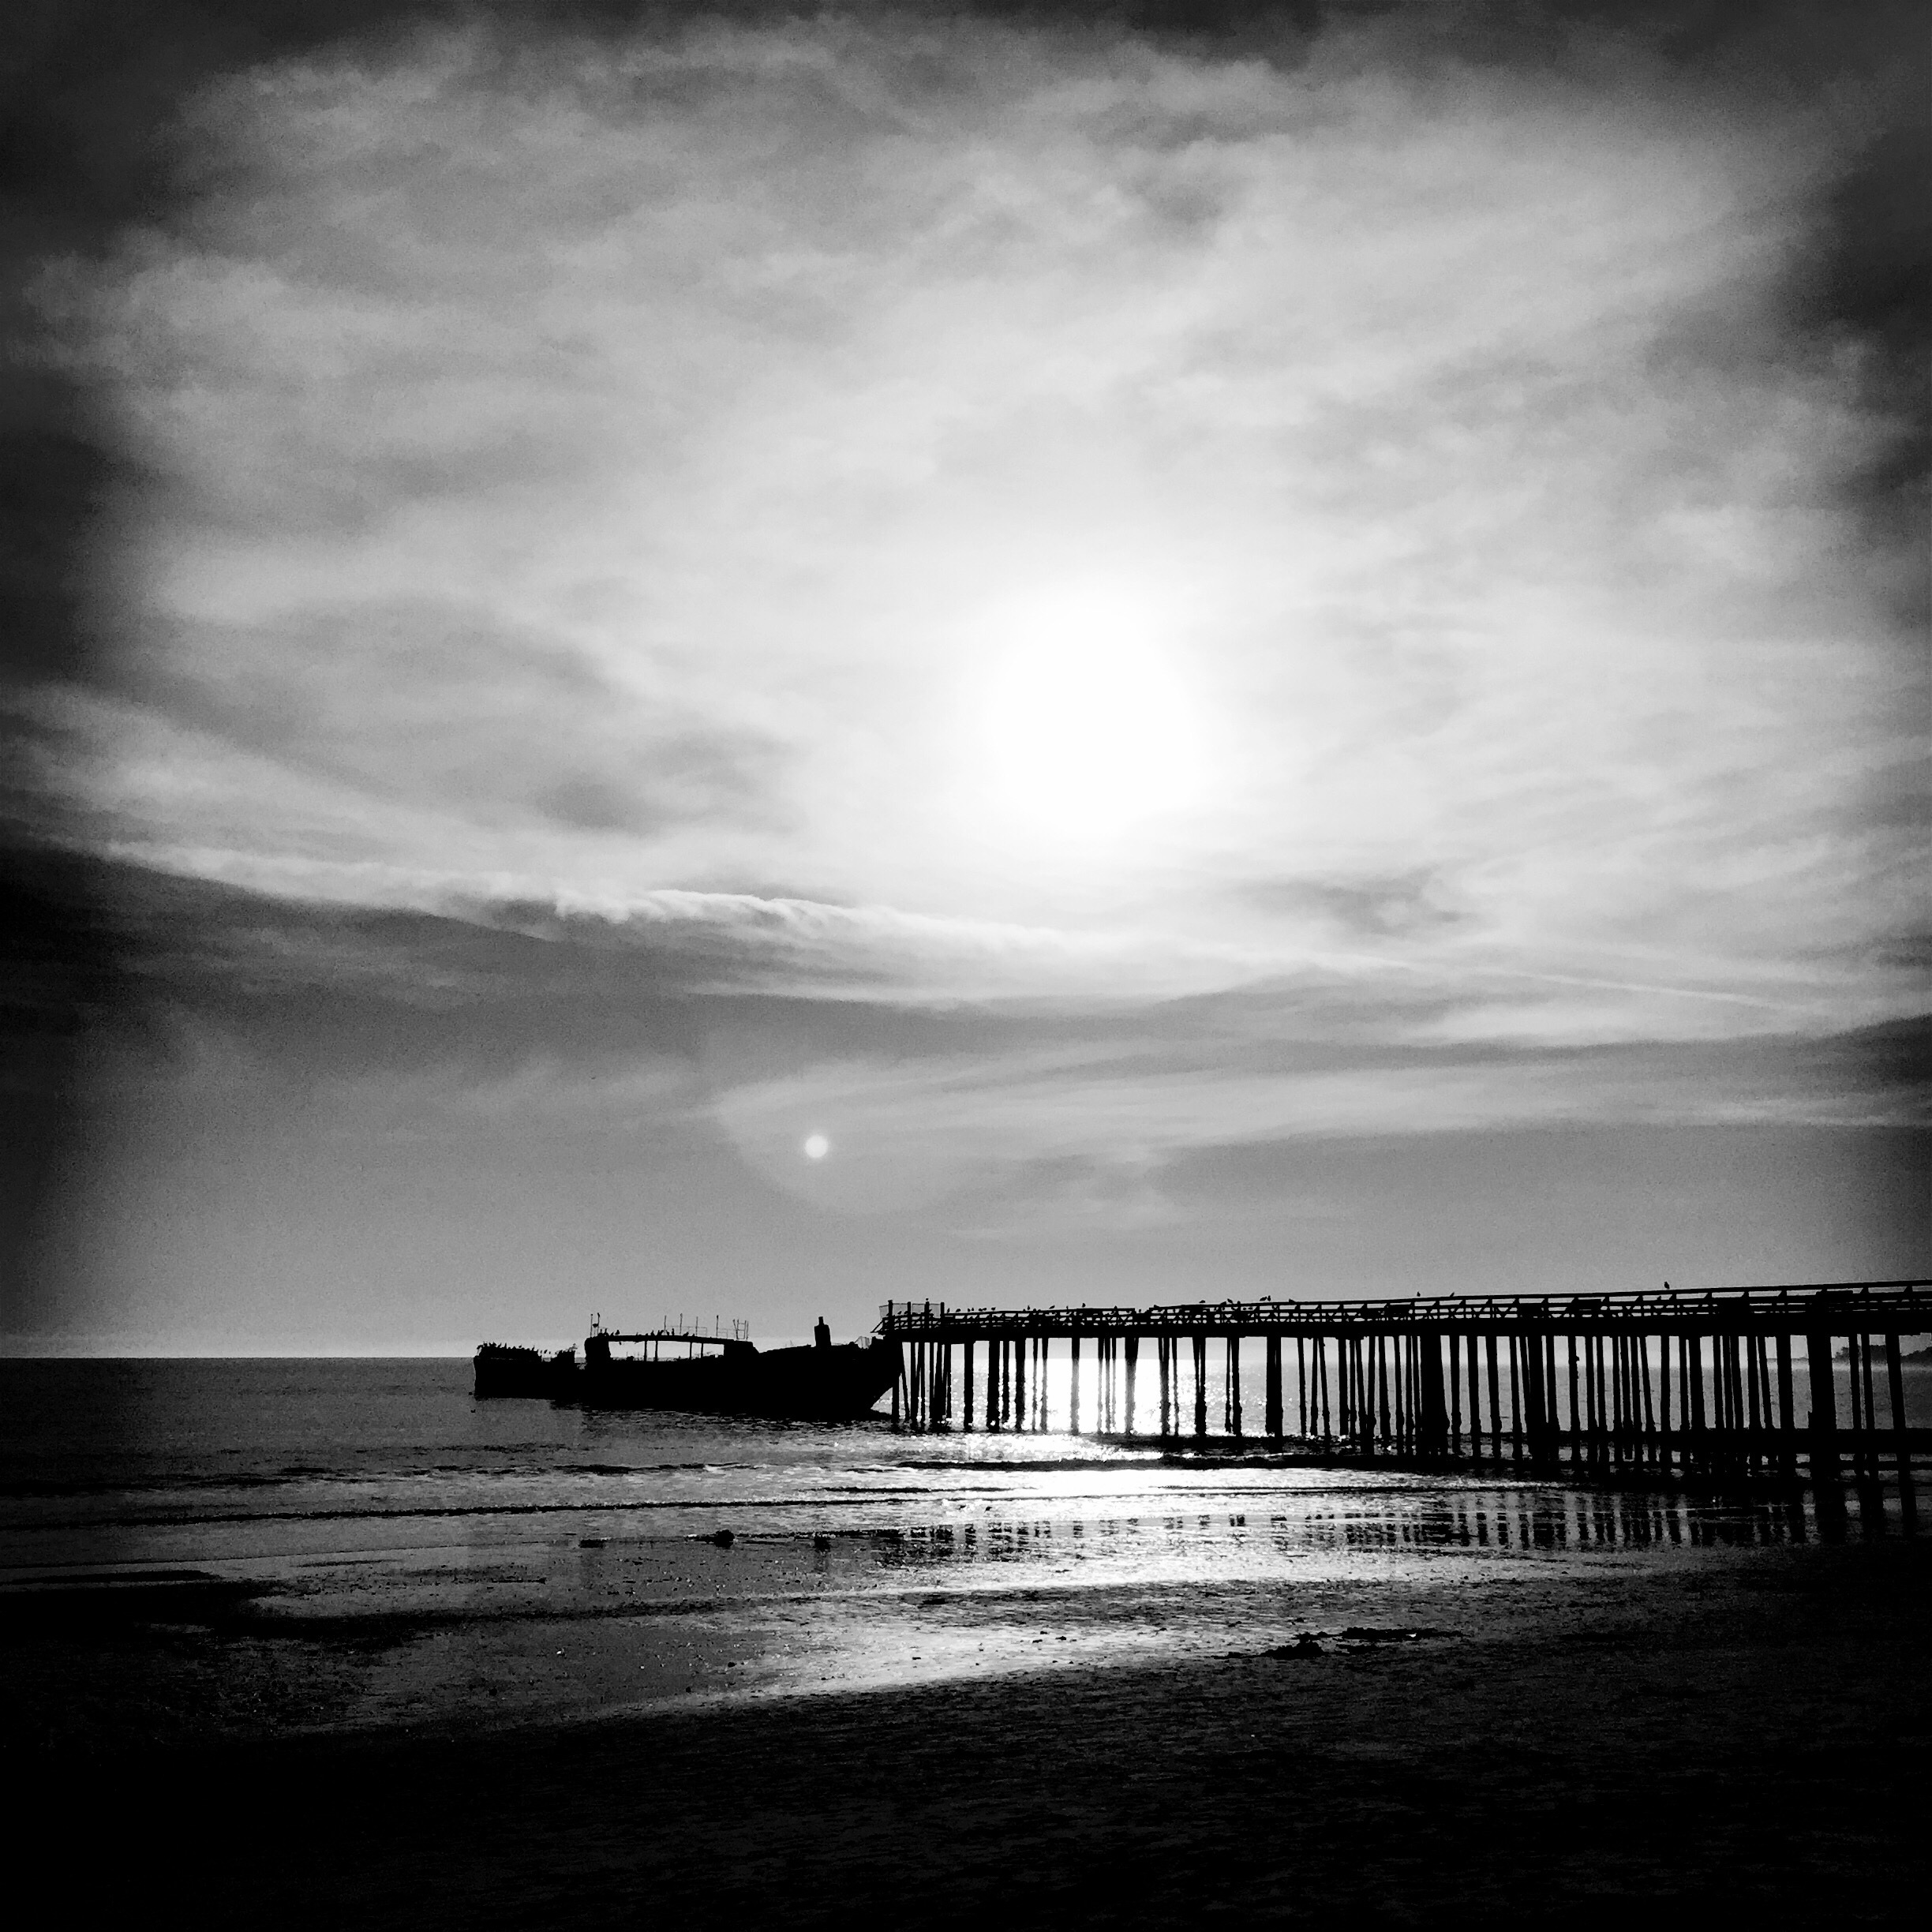
sea, coast, ocean, horizon, cloud, black and white, sky, sunlight, morning, wave, dawn, atmosphere, dusk, reflection, darkness, black, monochrome, meteorological phenomenon, monochrome photography, atmospheric phenomenon